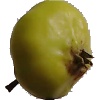
Label: Apple Red Yellow 2